High-speed rail

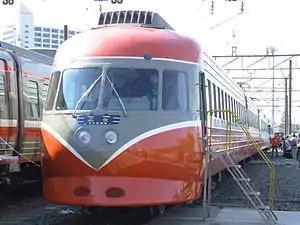
The Odakyu 3000 series SE

The German high-speed service was followed in Italy in 1938 with an electric-multiple-unit ETR 200, designed for , between Bologna and Naples. It too reached in commercial service, and achieved a world mean speed record of between Florence and Milan in 1938.